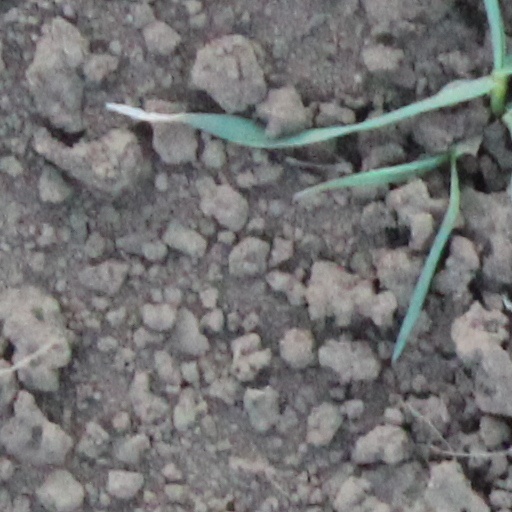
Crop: wheat